Rabih Alameddine

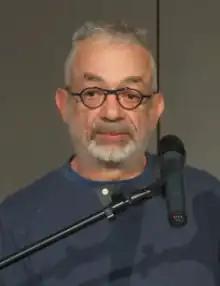
Rabih Alameddine in 2017

Rabih Alameddine (born 1959) is an American painter and writer. His 2021 novel "The Wrong End of the Telescope" won the 2022 PEN/Faulkner Award for Fiction.